Harp

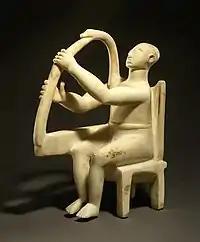

Around arched harps in the Iraq-Iran region were replaced by angular harps with vertical or horizontal sound boxes. The Kinnor ( "kīnnōr") was an ancient Israelite musical instrument in the yoke lutes family, the first one to be mentioned in the Hebrew Bible.